James Mallinson (Indologist)

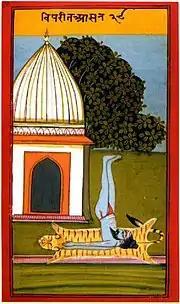
"Roots of Yoga" demonstrates with translations of many previously inaccessible sources the origins of Hatha Yoga practices such as Viparita Karani.

One of Mallinson's books, "Roots of Yoga", with Mark Singleton as co-editor, is accessible to the public as well as to scholars. It contains a selection of texts on yoga from ancient times to the 19th century, presenting the core teachings.